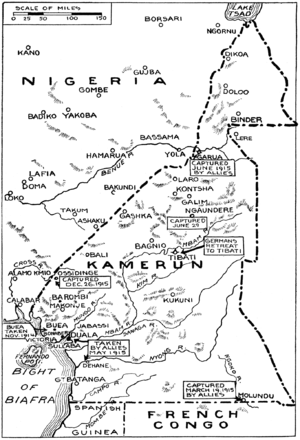
1915 est une année commune commençant un vendredi.